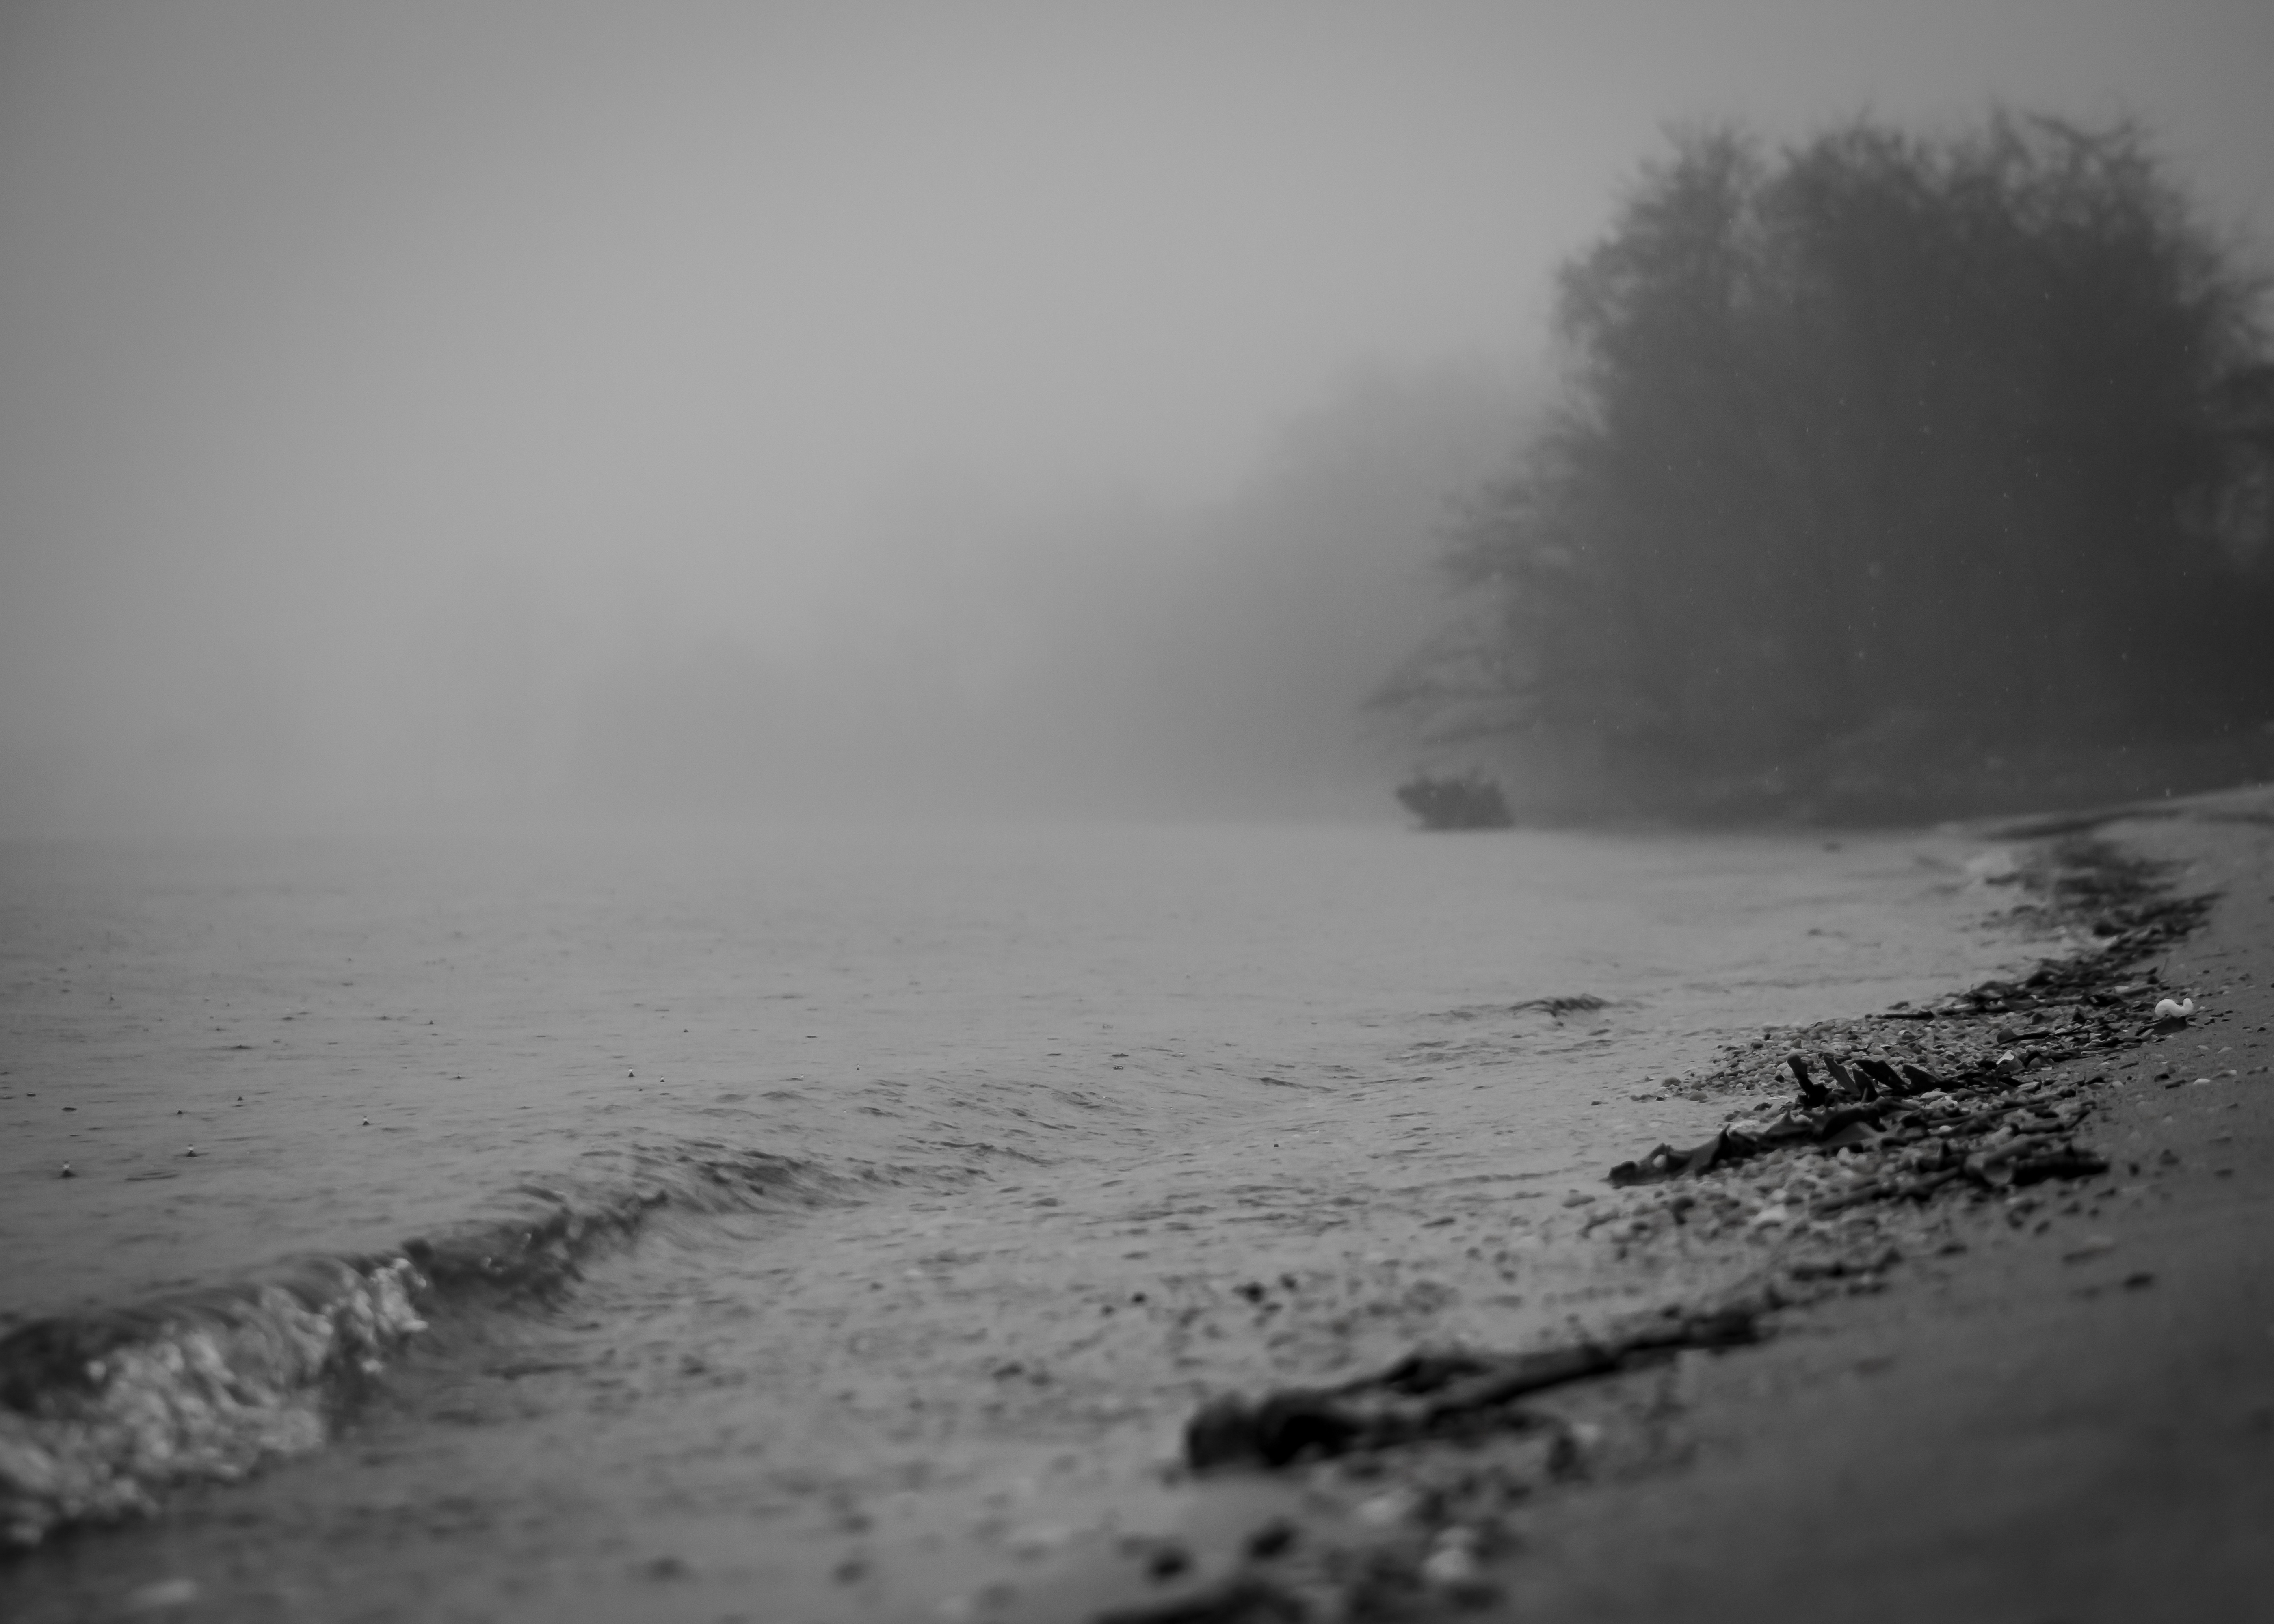
beach, sea, coast, water, nature, snow, winter, black and white, fog, mist, morning, wave, dawn, atmosphere, weather, monochrome, freezing, monochrome photography, atmospheric phenomenon, wind wave